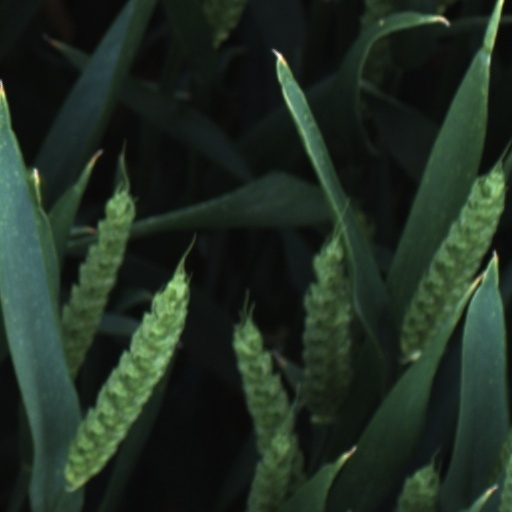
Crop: wheat